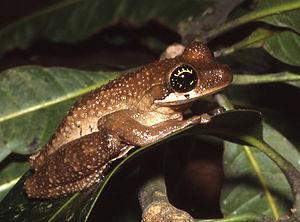
Osteocephalus elkejungingerae ou Osteocephalus mimeticus est une espèce d'amphibien de la famille des Hylidés.